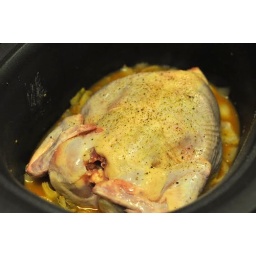
chicken in a pot